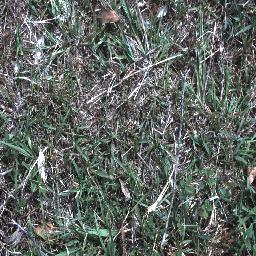
Label: negative